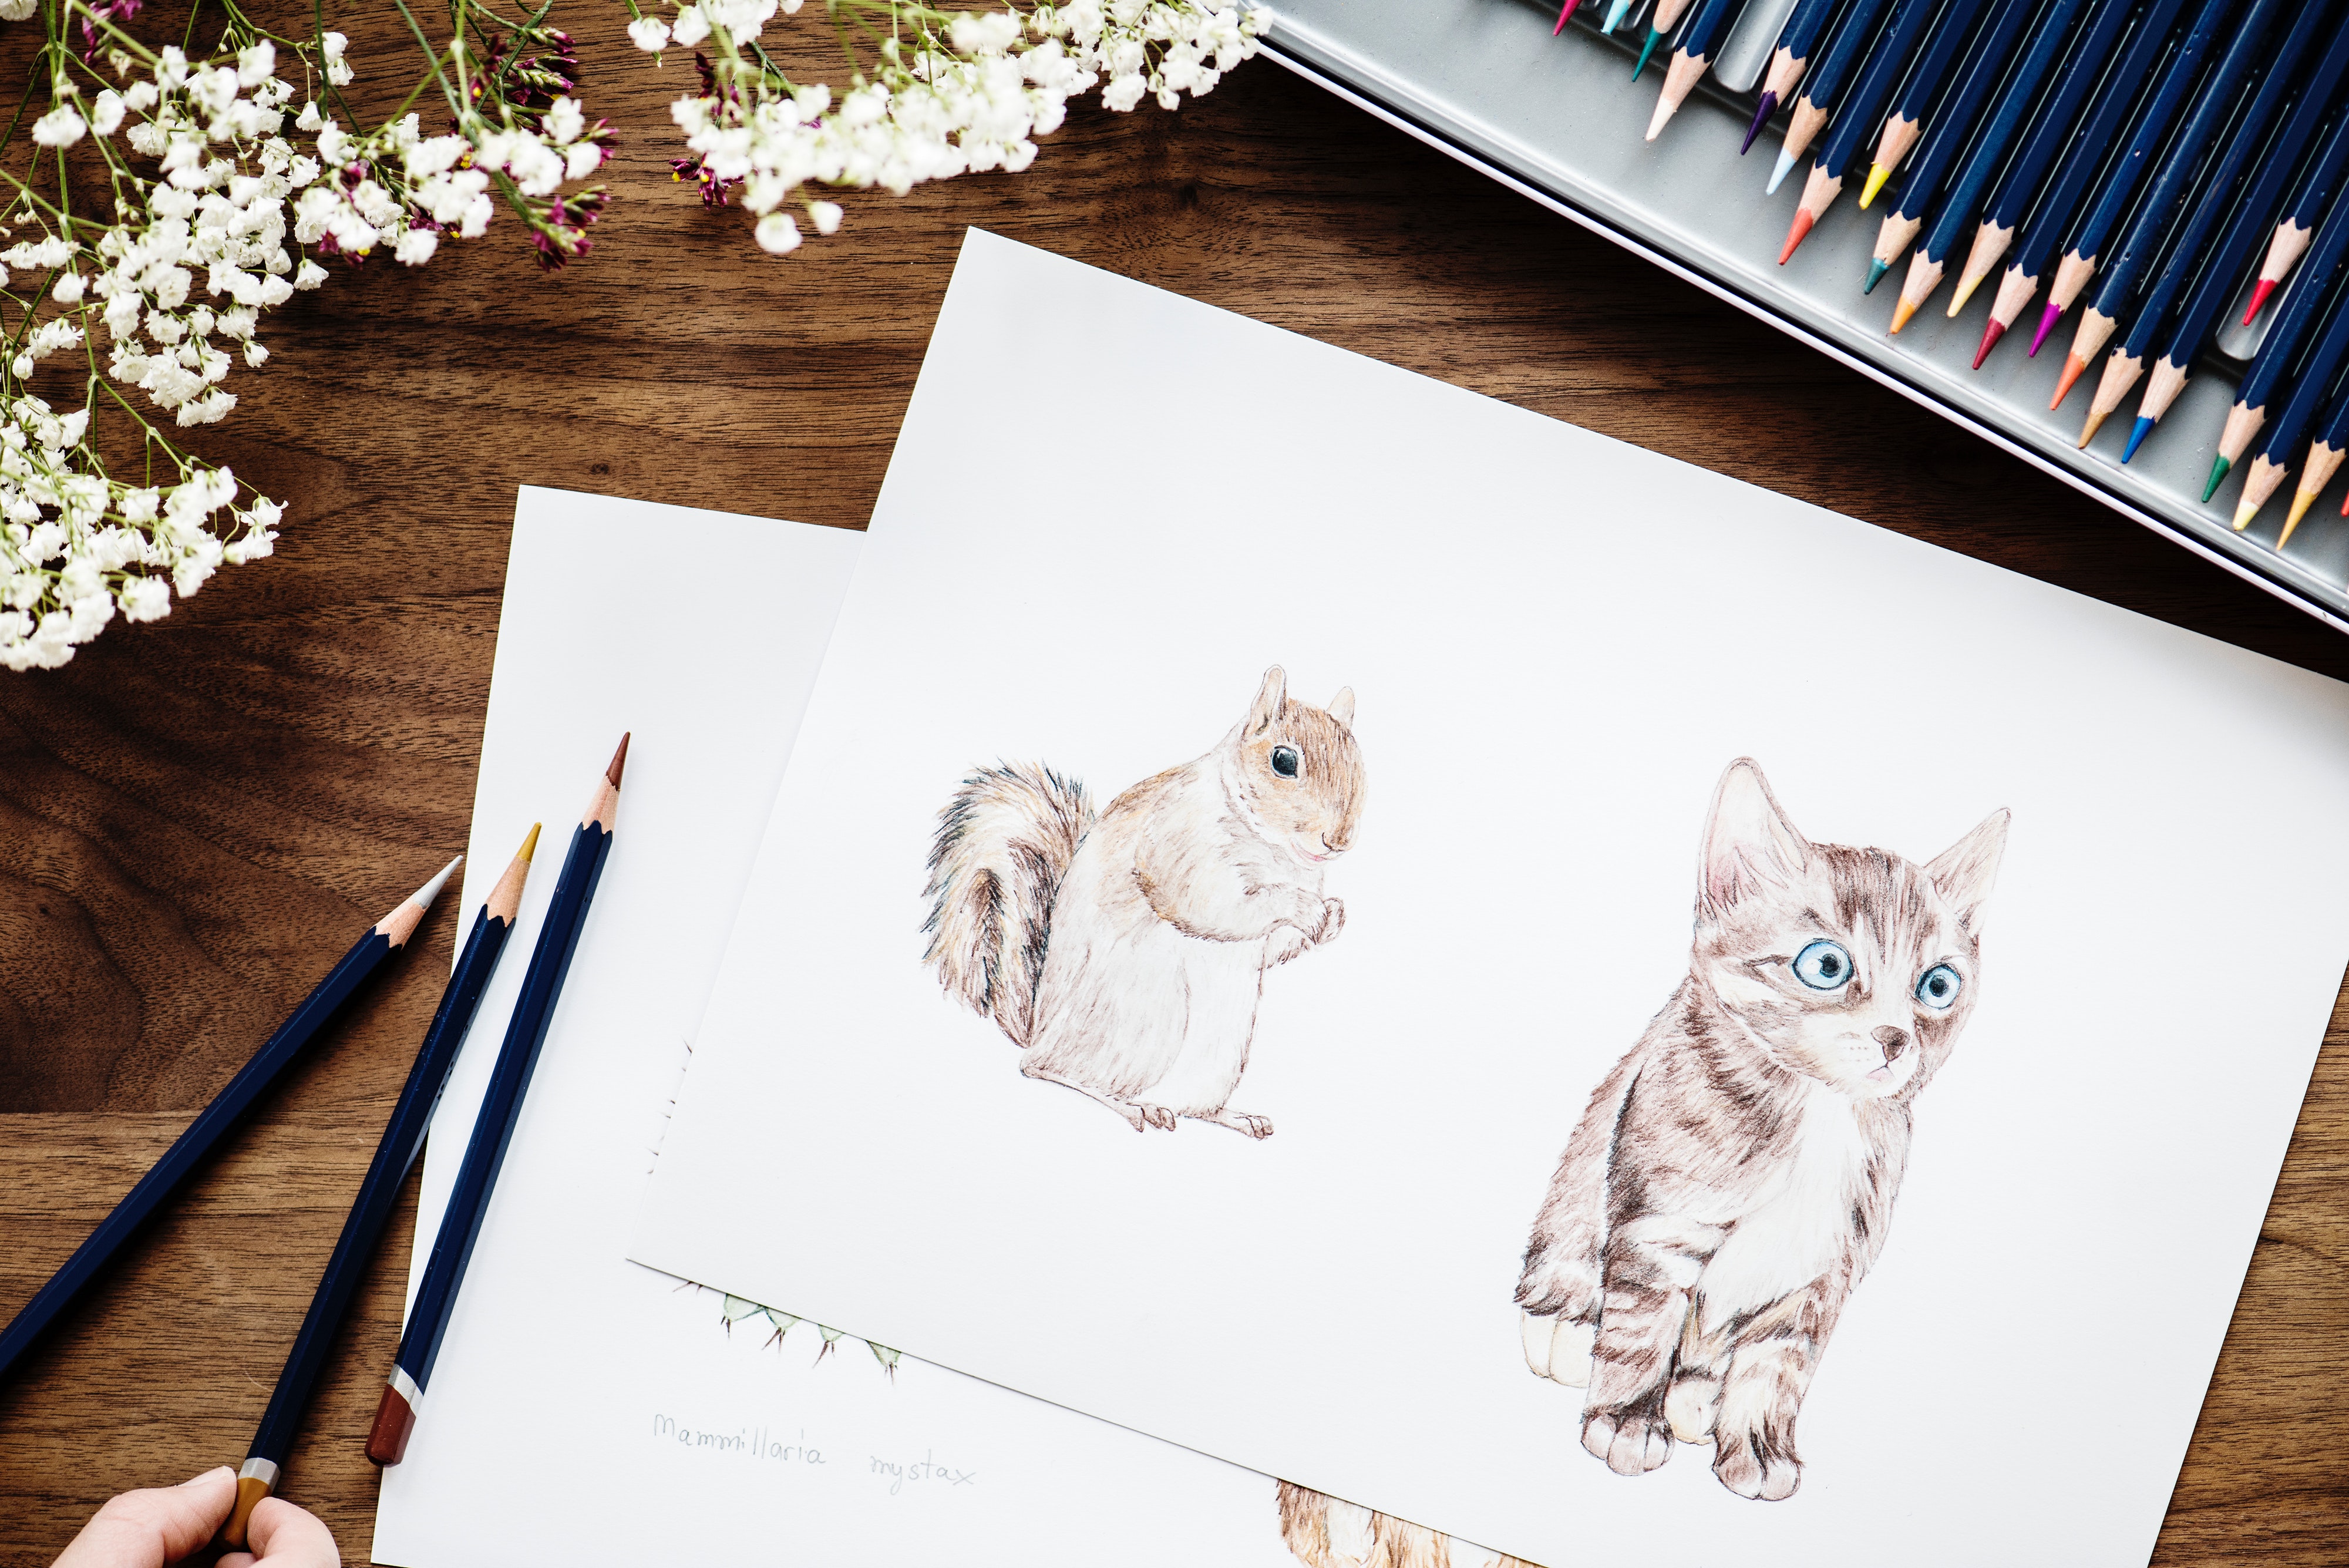
cat, drawing, sketch, illustration, felidae, small to medium sized cats, kitten, paper product, plant, flower, whiskers, stationery, paper, artwork